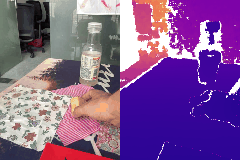
Label: apple